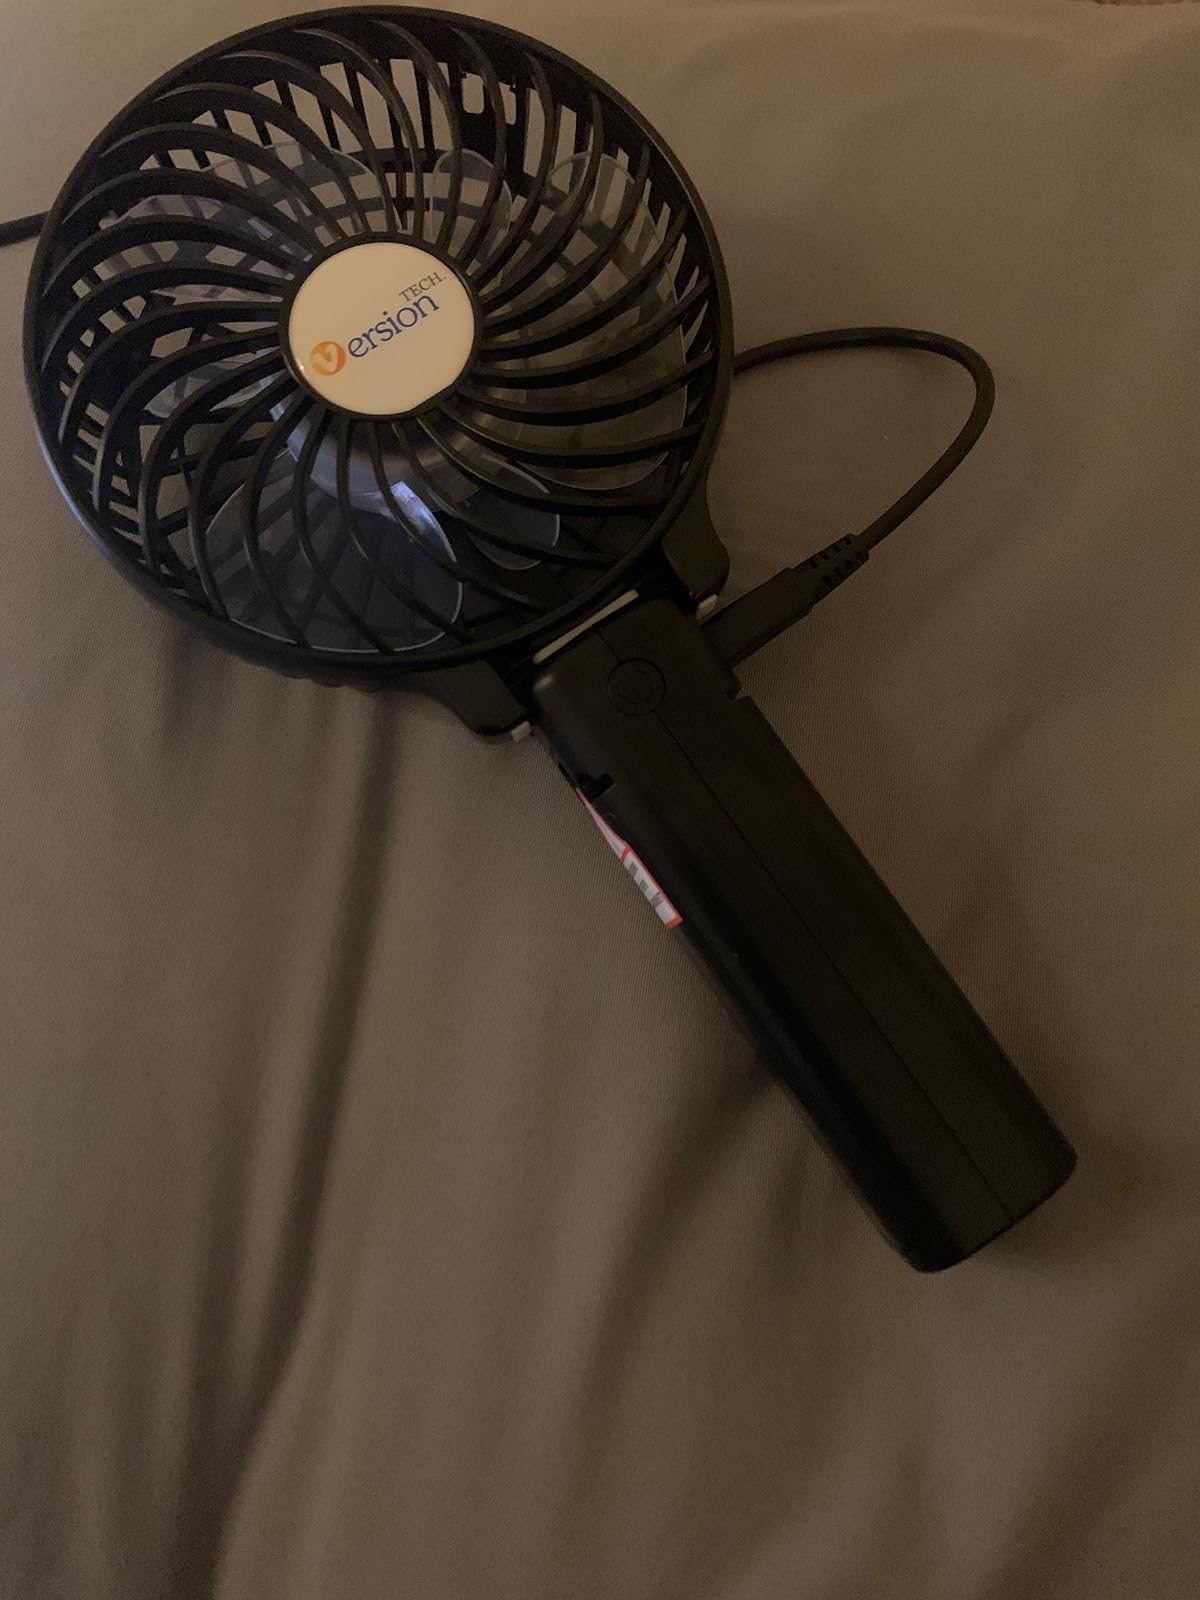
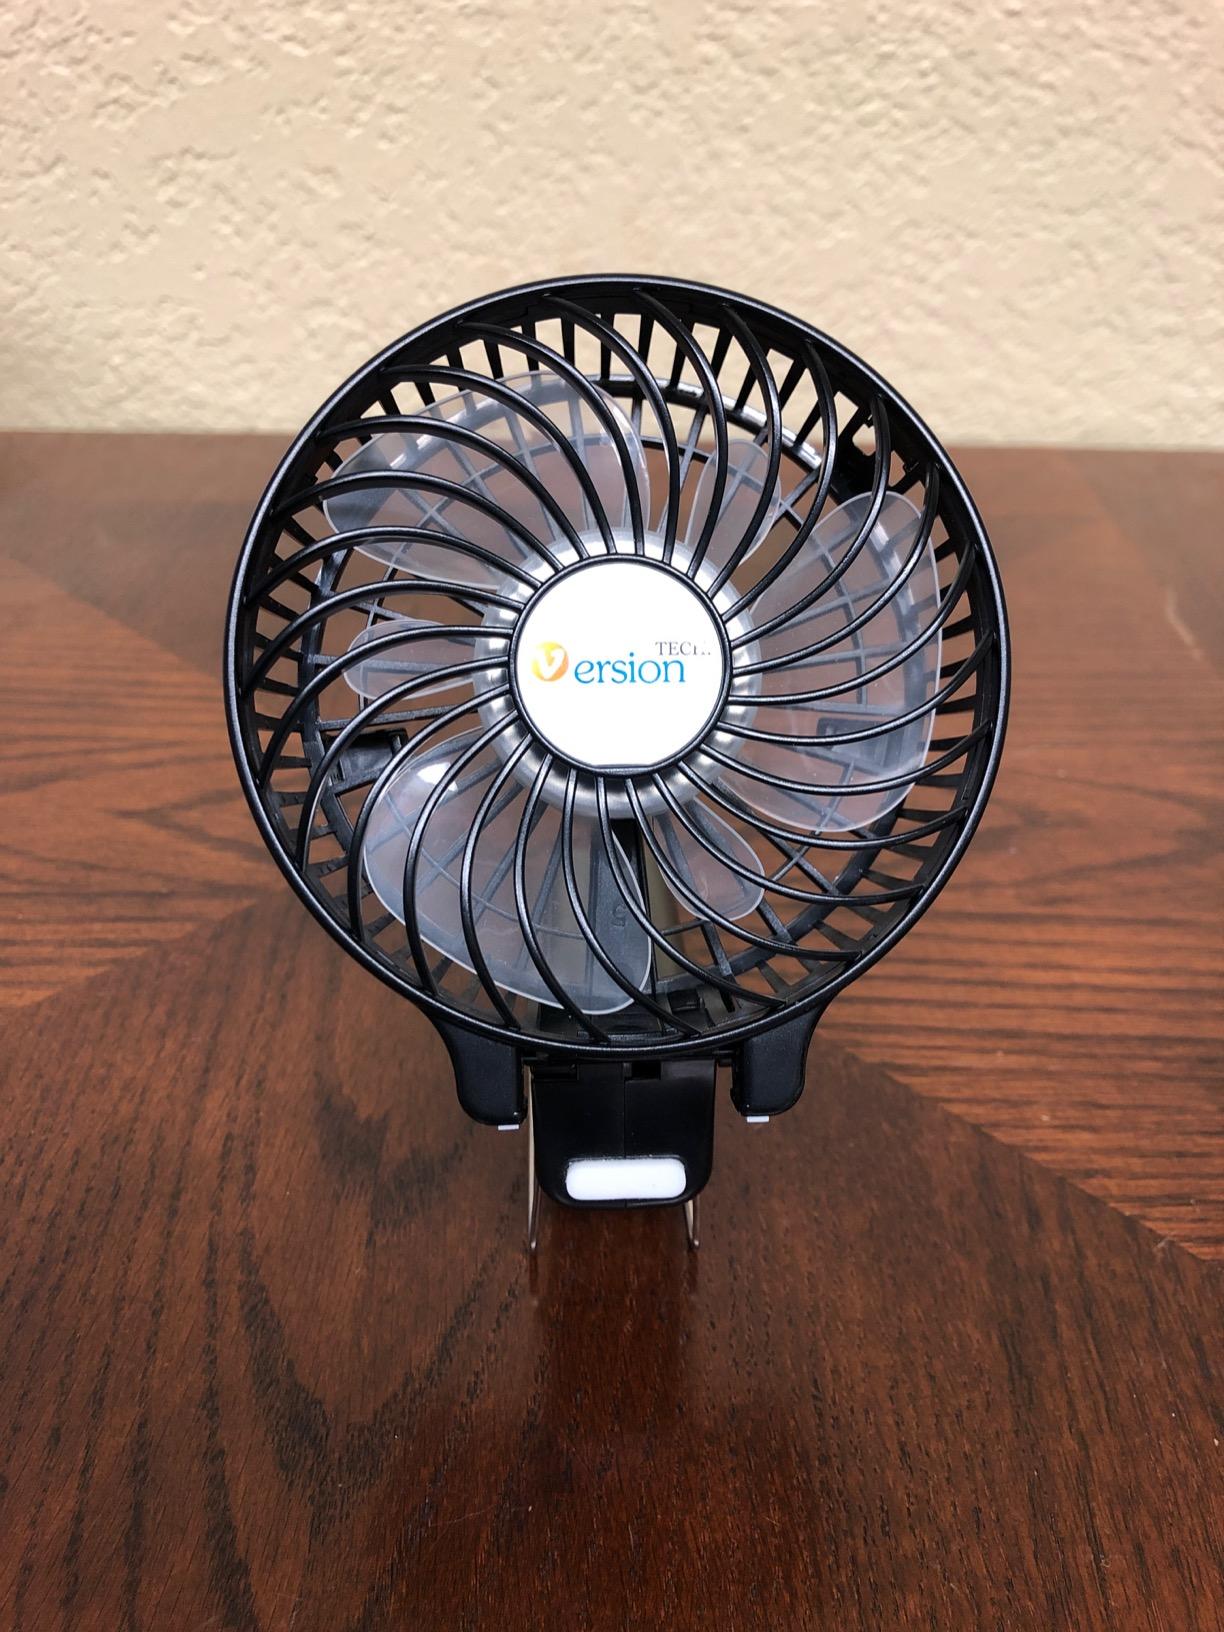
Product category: fan
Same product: yes